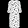
Label: Dress